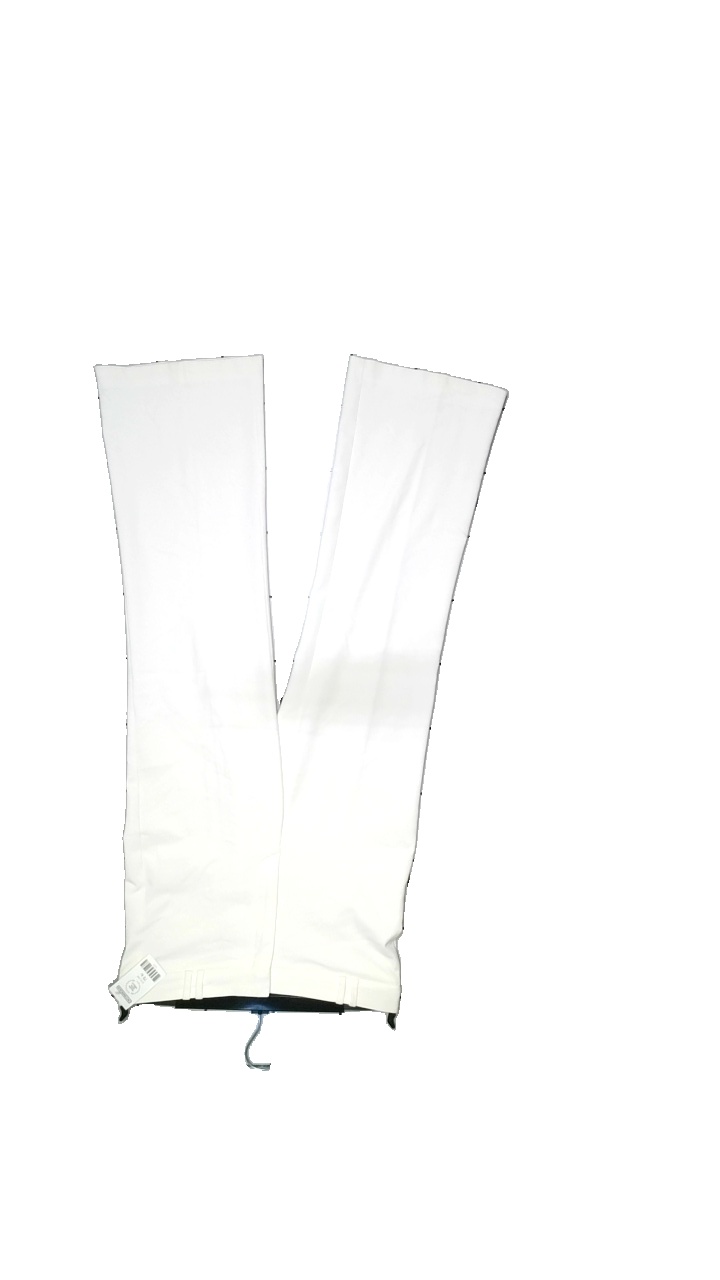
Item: Trousers (Ladies)
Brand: Zara
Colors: White
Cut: None
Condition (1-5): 3
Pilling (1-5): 3
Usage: Reuse
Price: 50-100